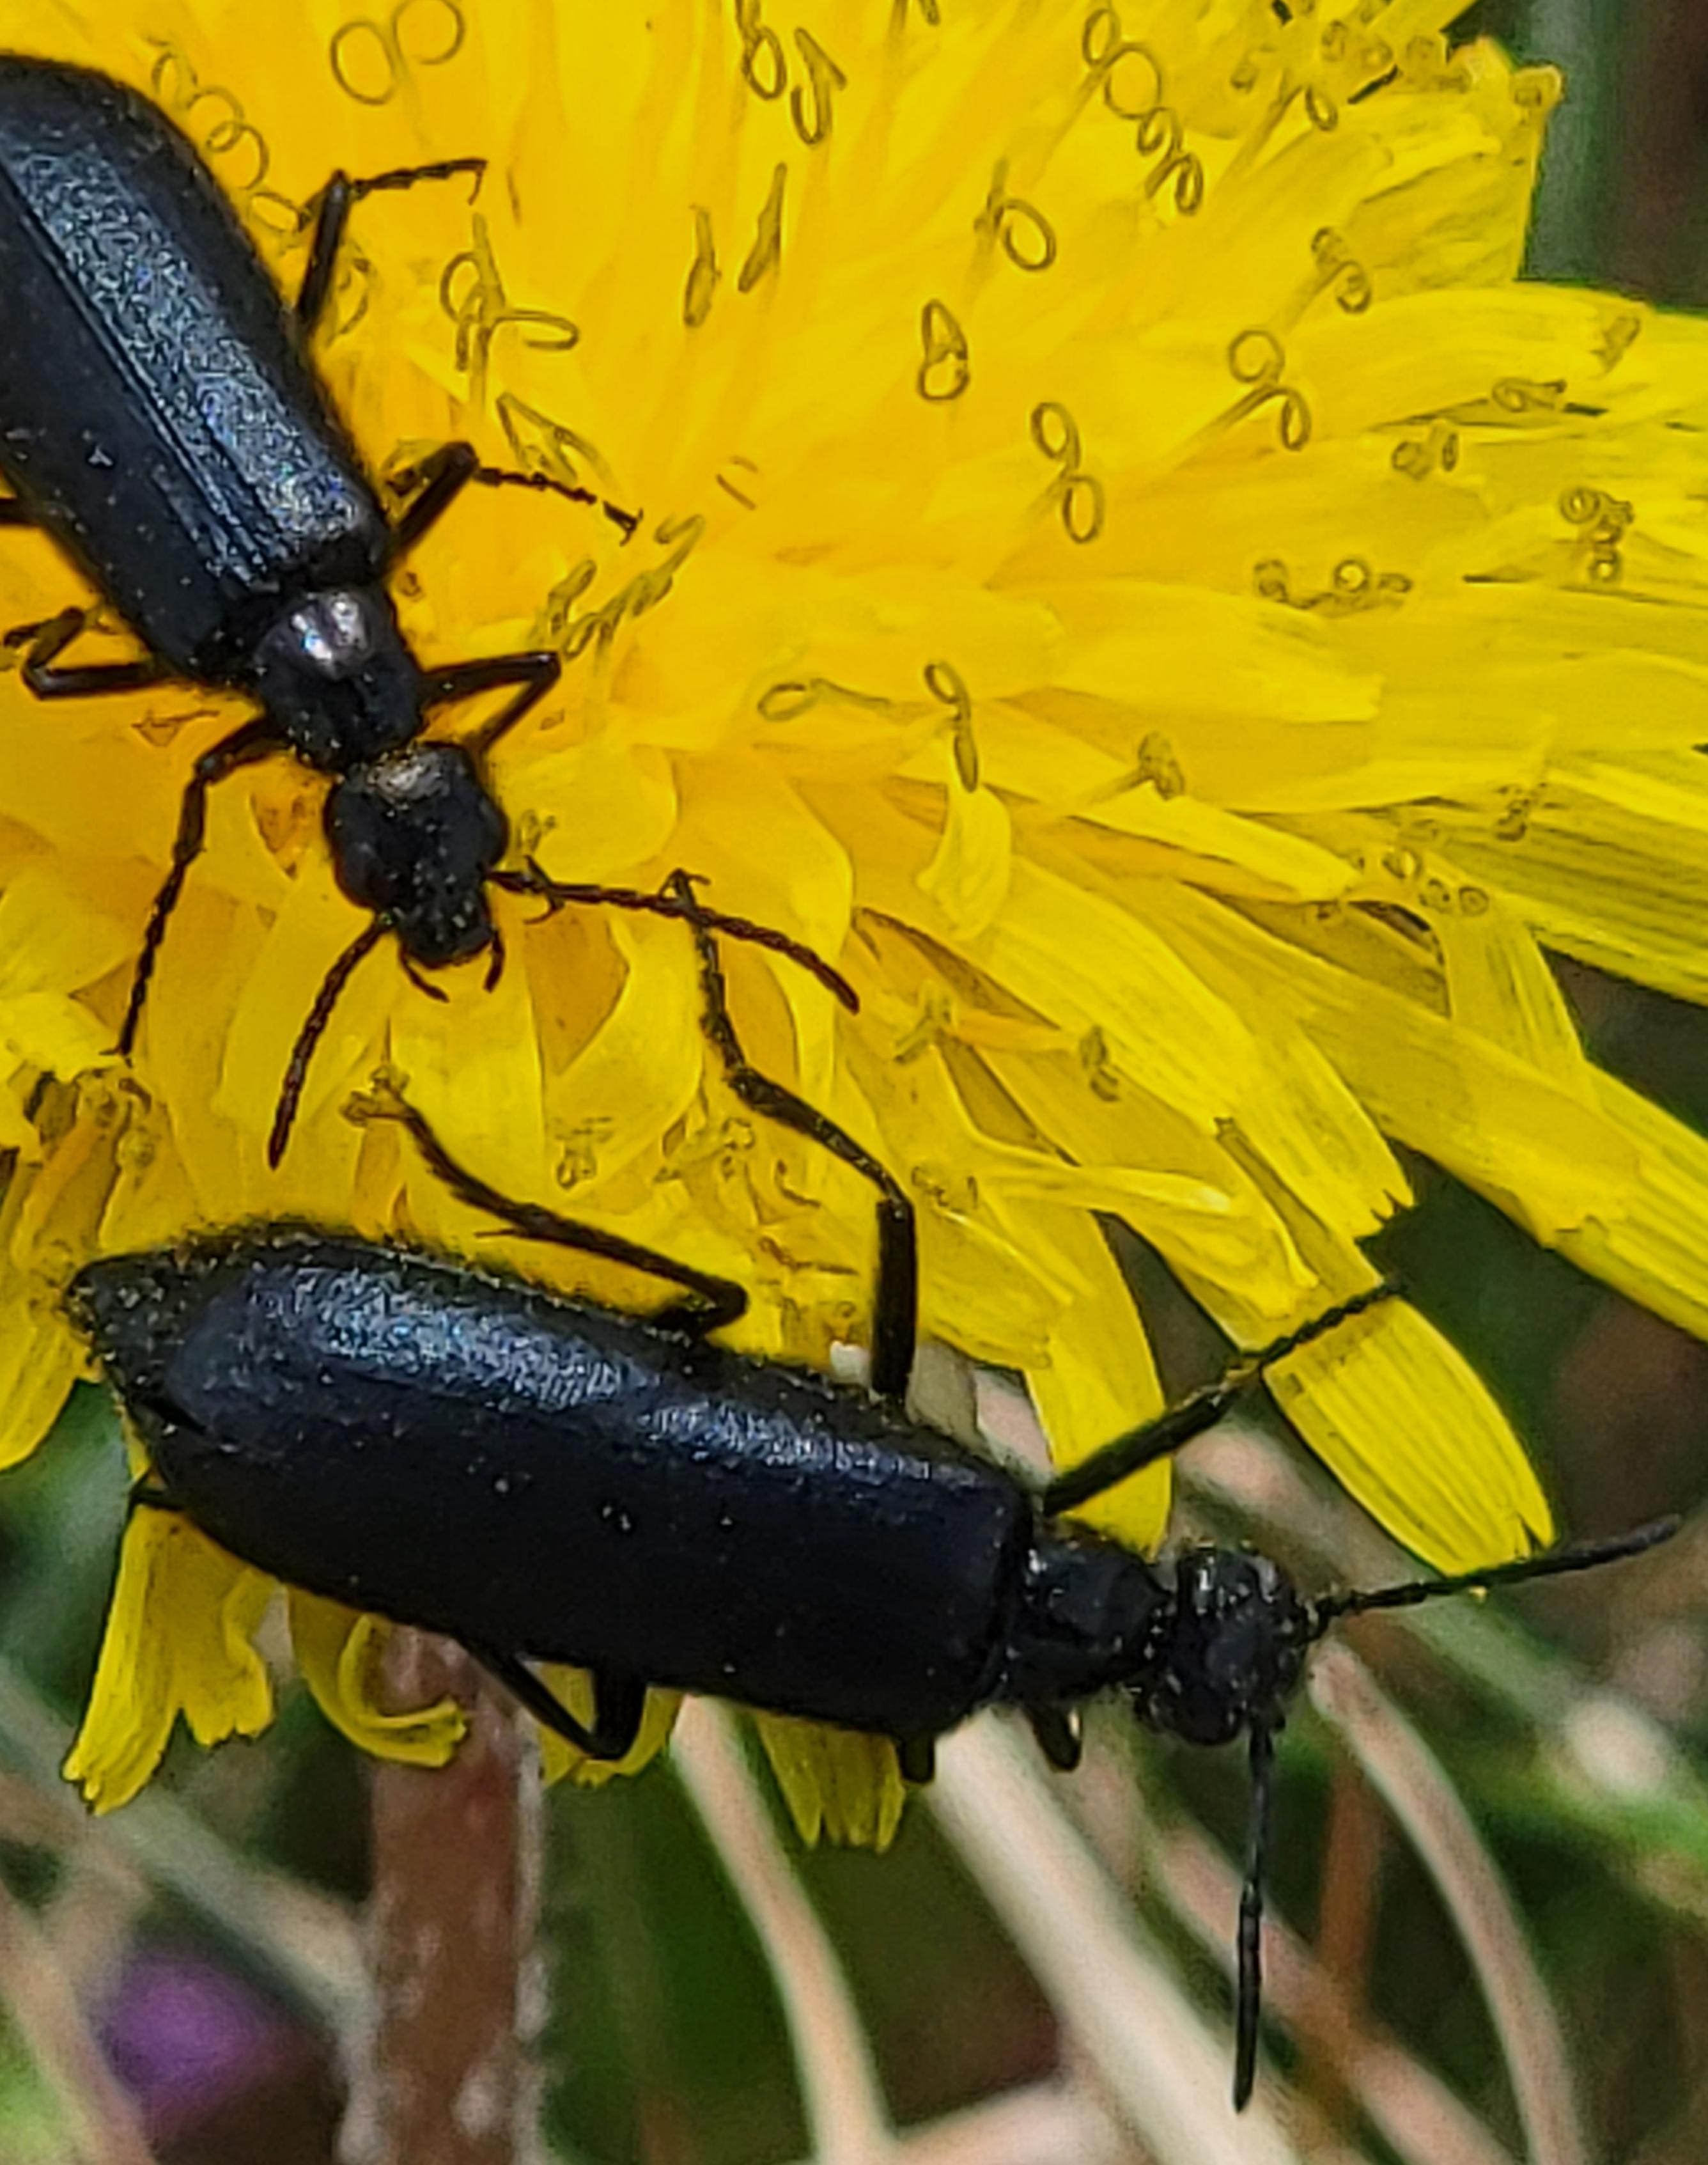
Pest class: occasional_pest